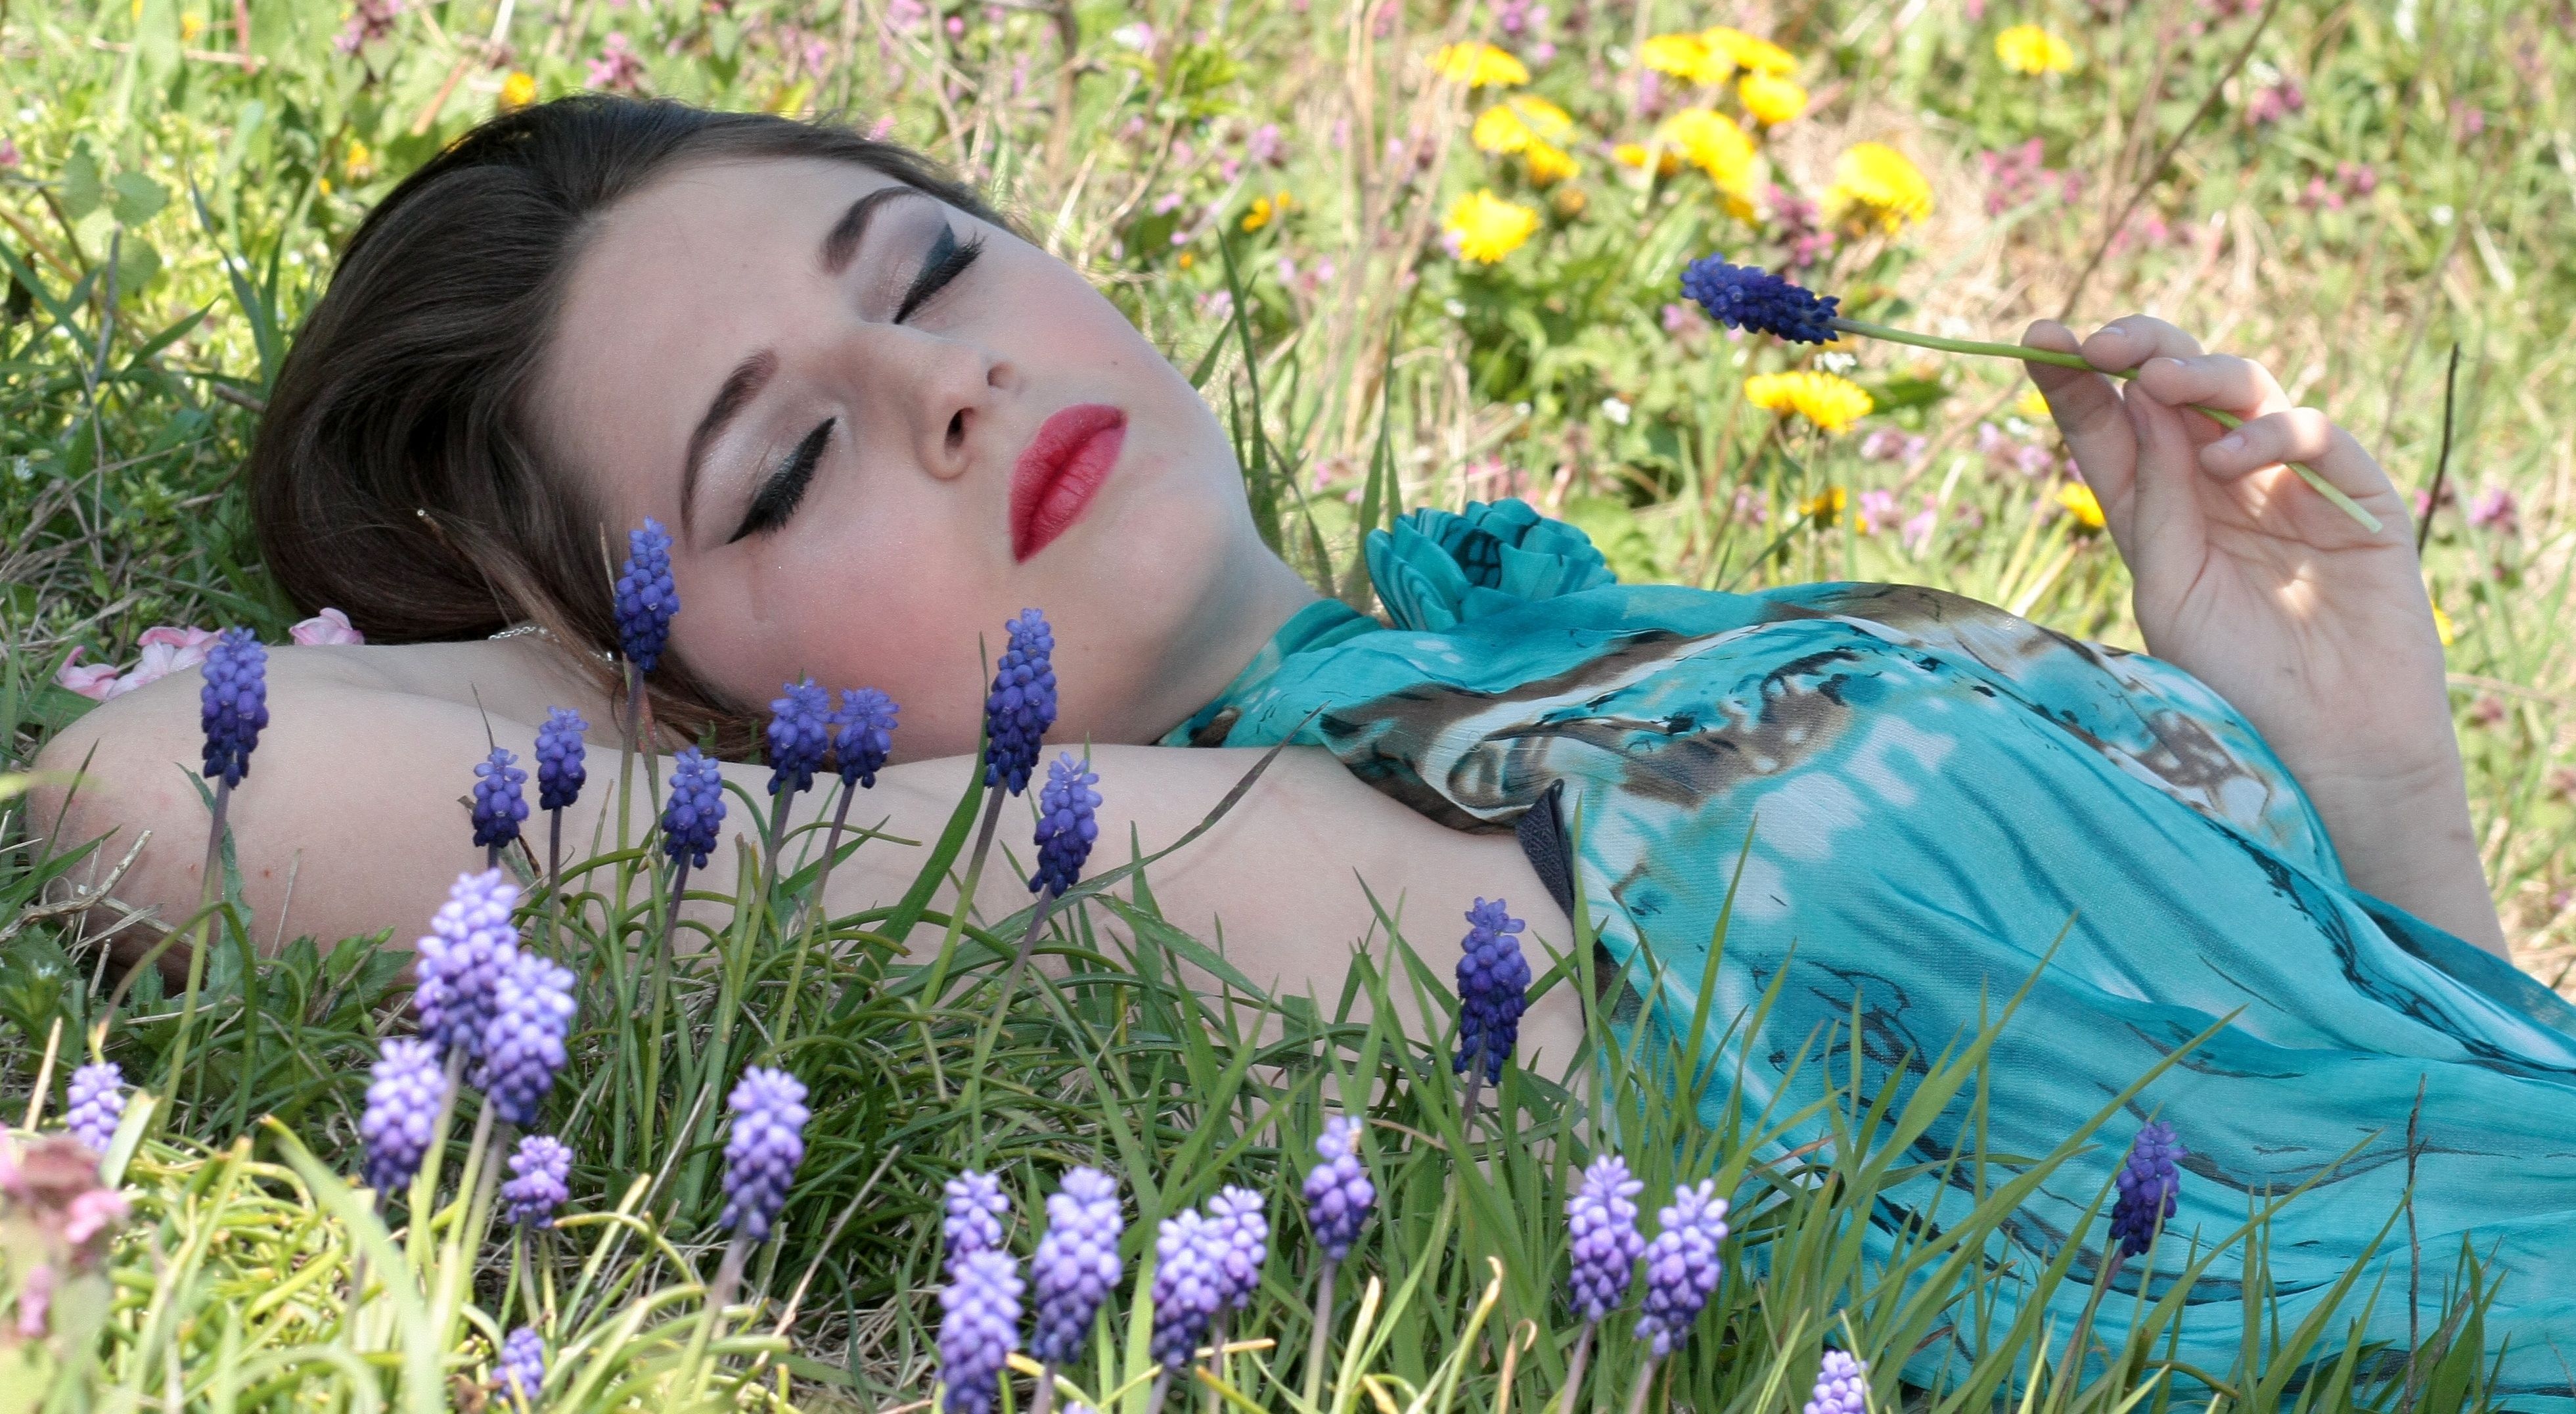
grass, plant, girl, field, meadow, flower, spring, blue, flowers, beauty, blue eyes